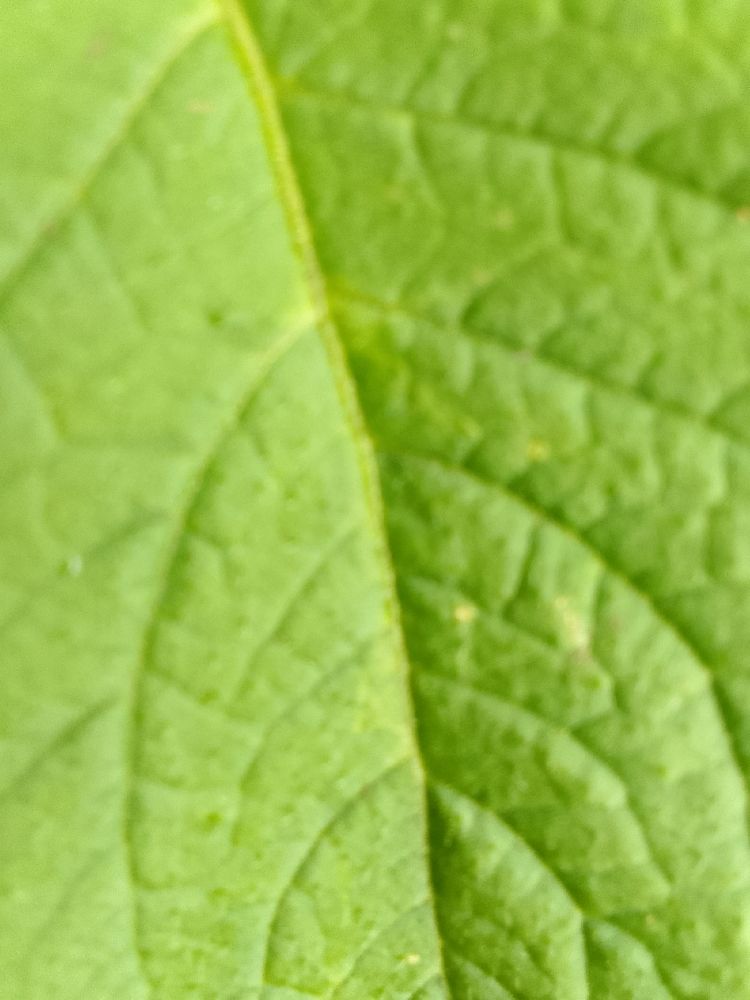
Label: Healthy